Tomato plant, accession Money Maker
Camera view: vertical (180 deg); turntable rotation: 180 degrees
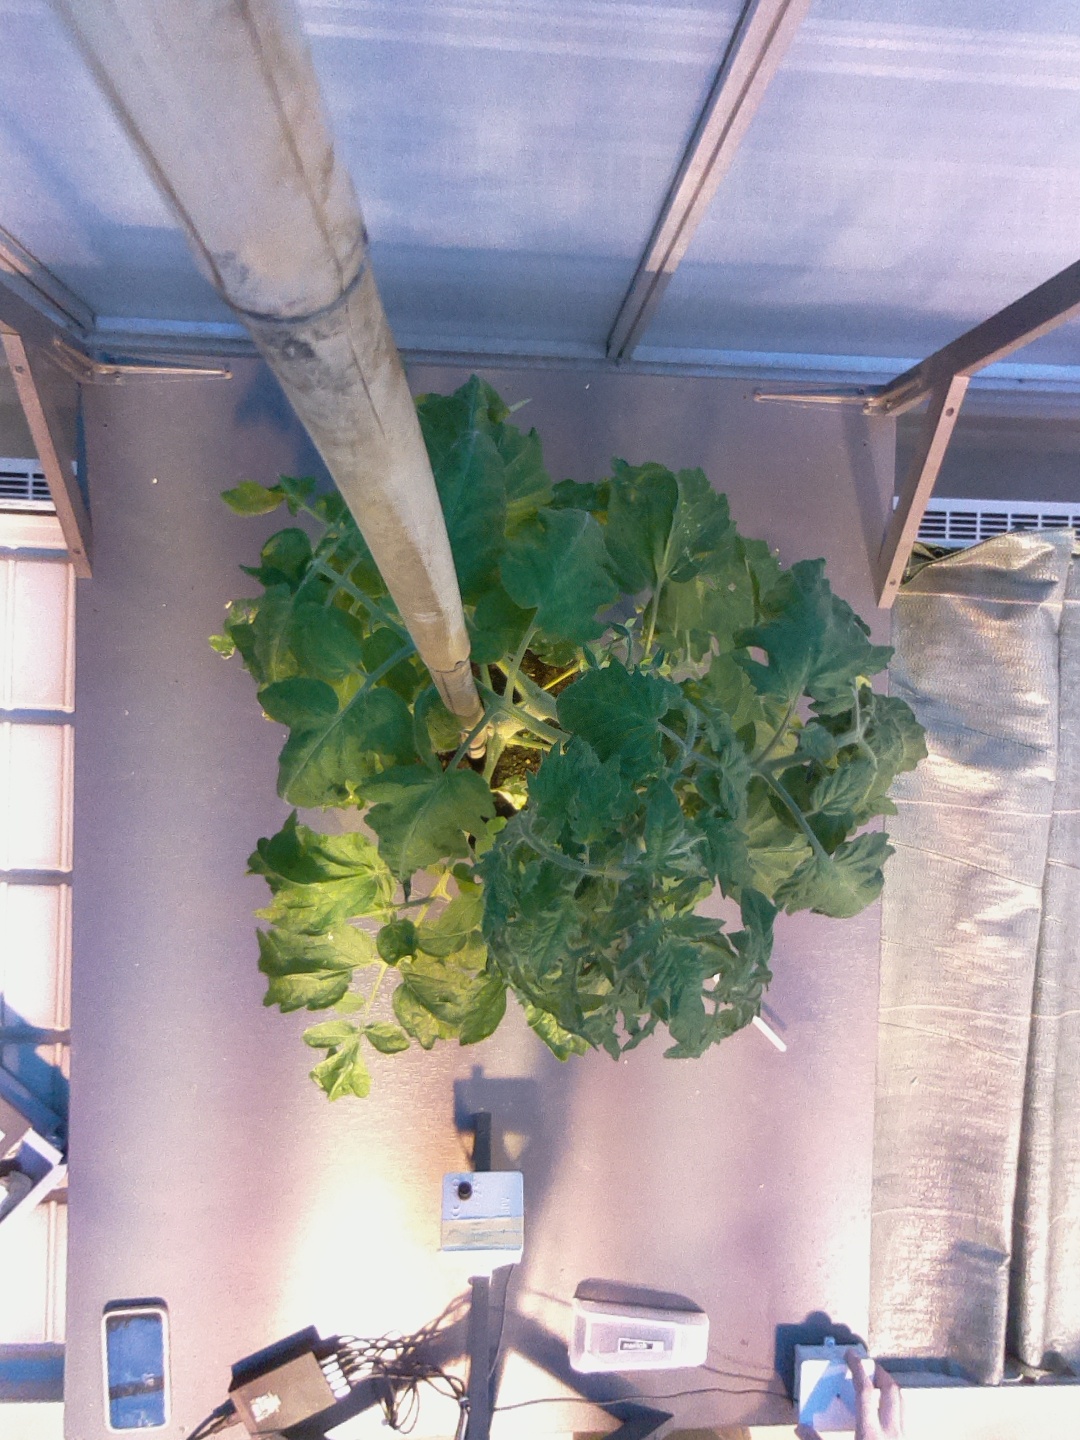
BBCH growth stage 69: End of flowering, 90%-100% of flowers open, more petals falling